Bonded leather

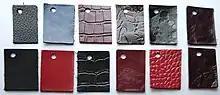
An array of bonded leather swatches, in various colors and patterns

Bonded leather, also called reconstituted leather, composition leather or blended leather, is a term used for a manufactured upholstery material which contains animal hide. It is made as a layered structure of a fiber or paper backer covered with a layer of shredded leather fibers mixed with natural rubber or a polyurethane binder that is embossed with a leather-like texture.